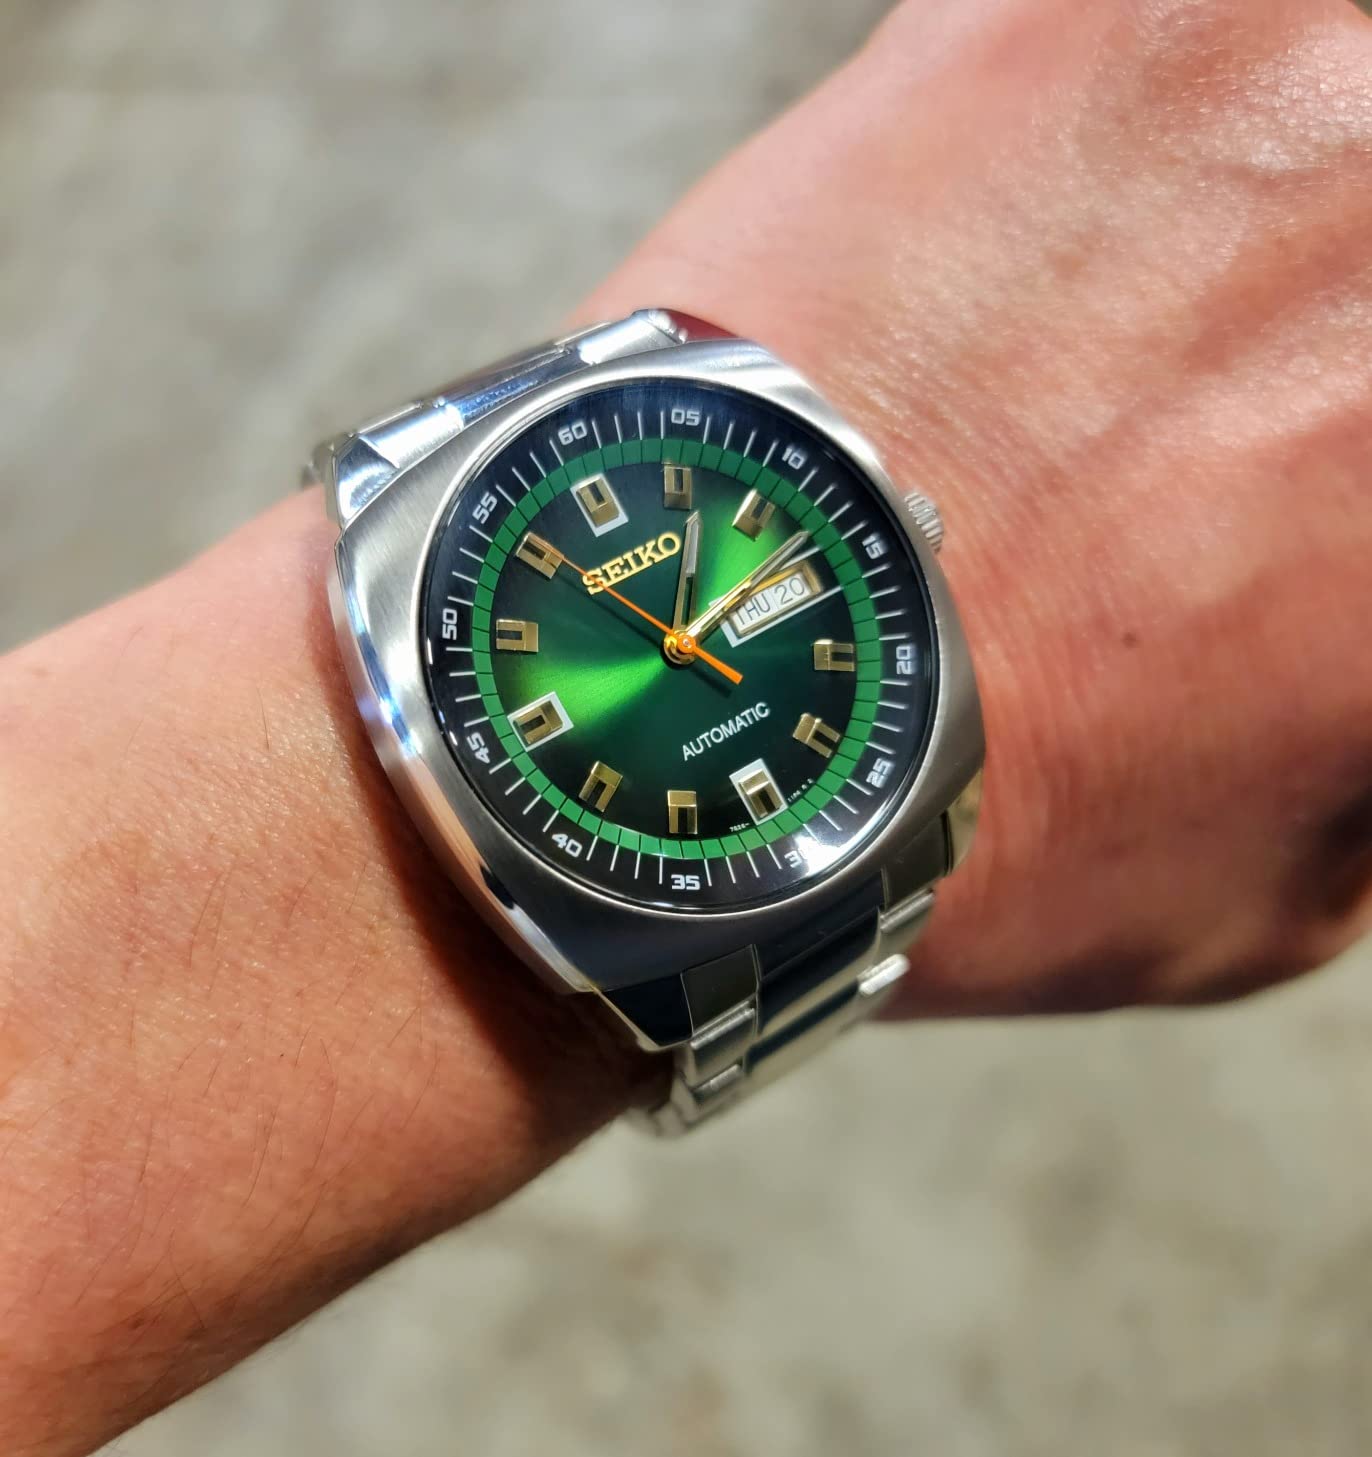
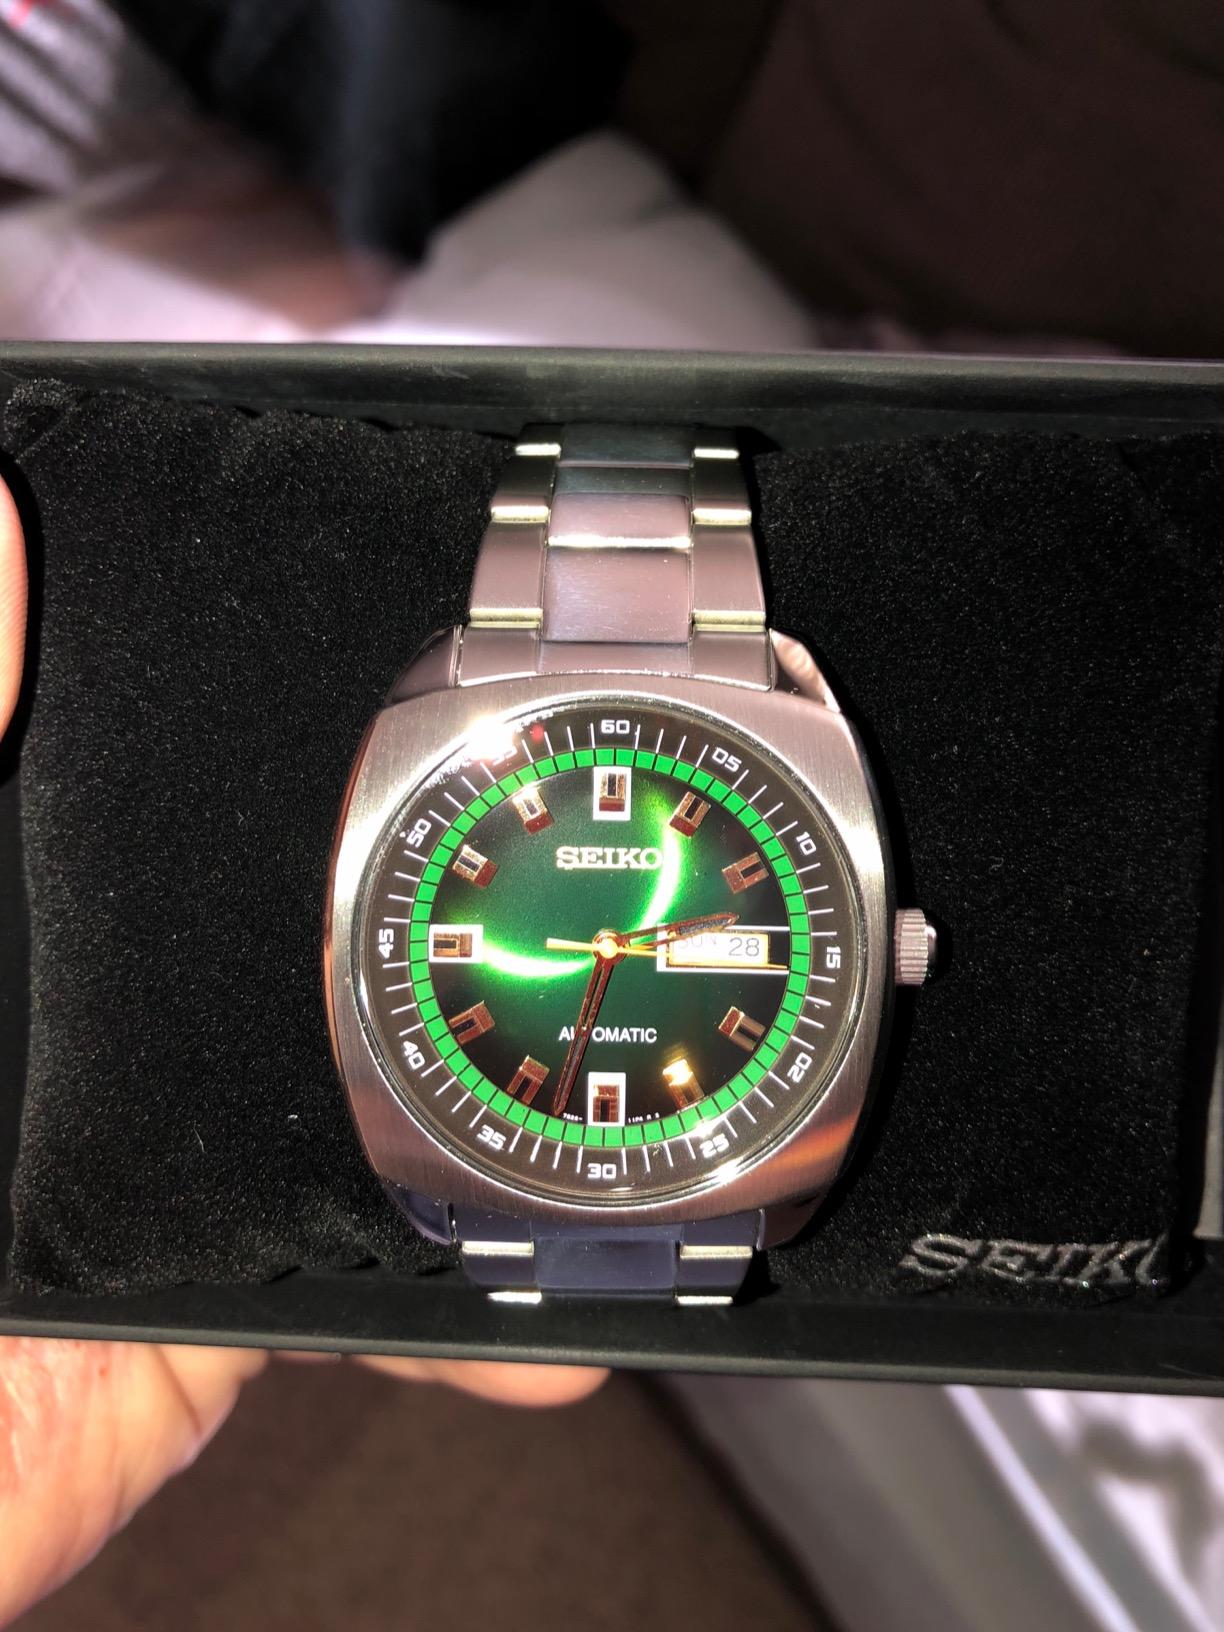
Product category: accessories_watch
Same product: yes